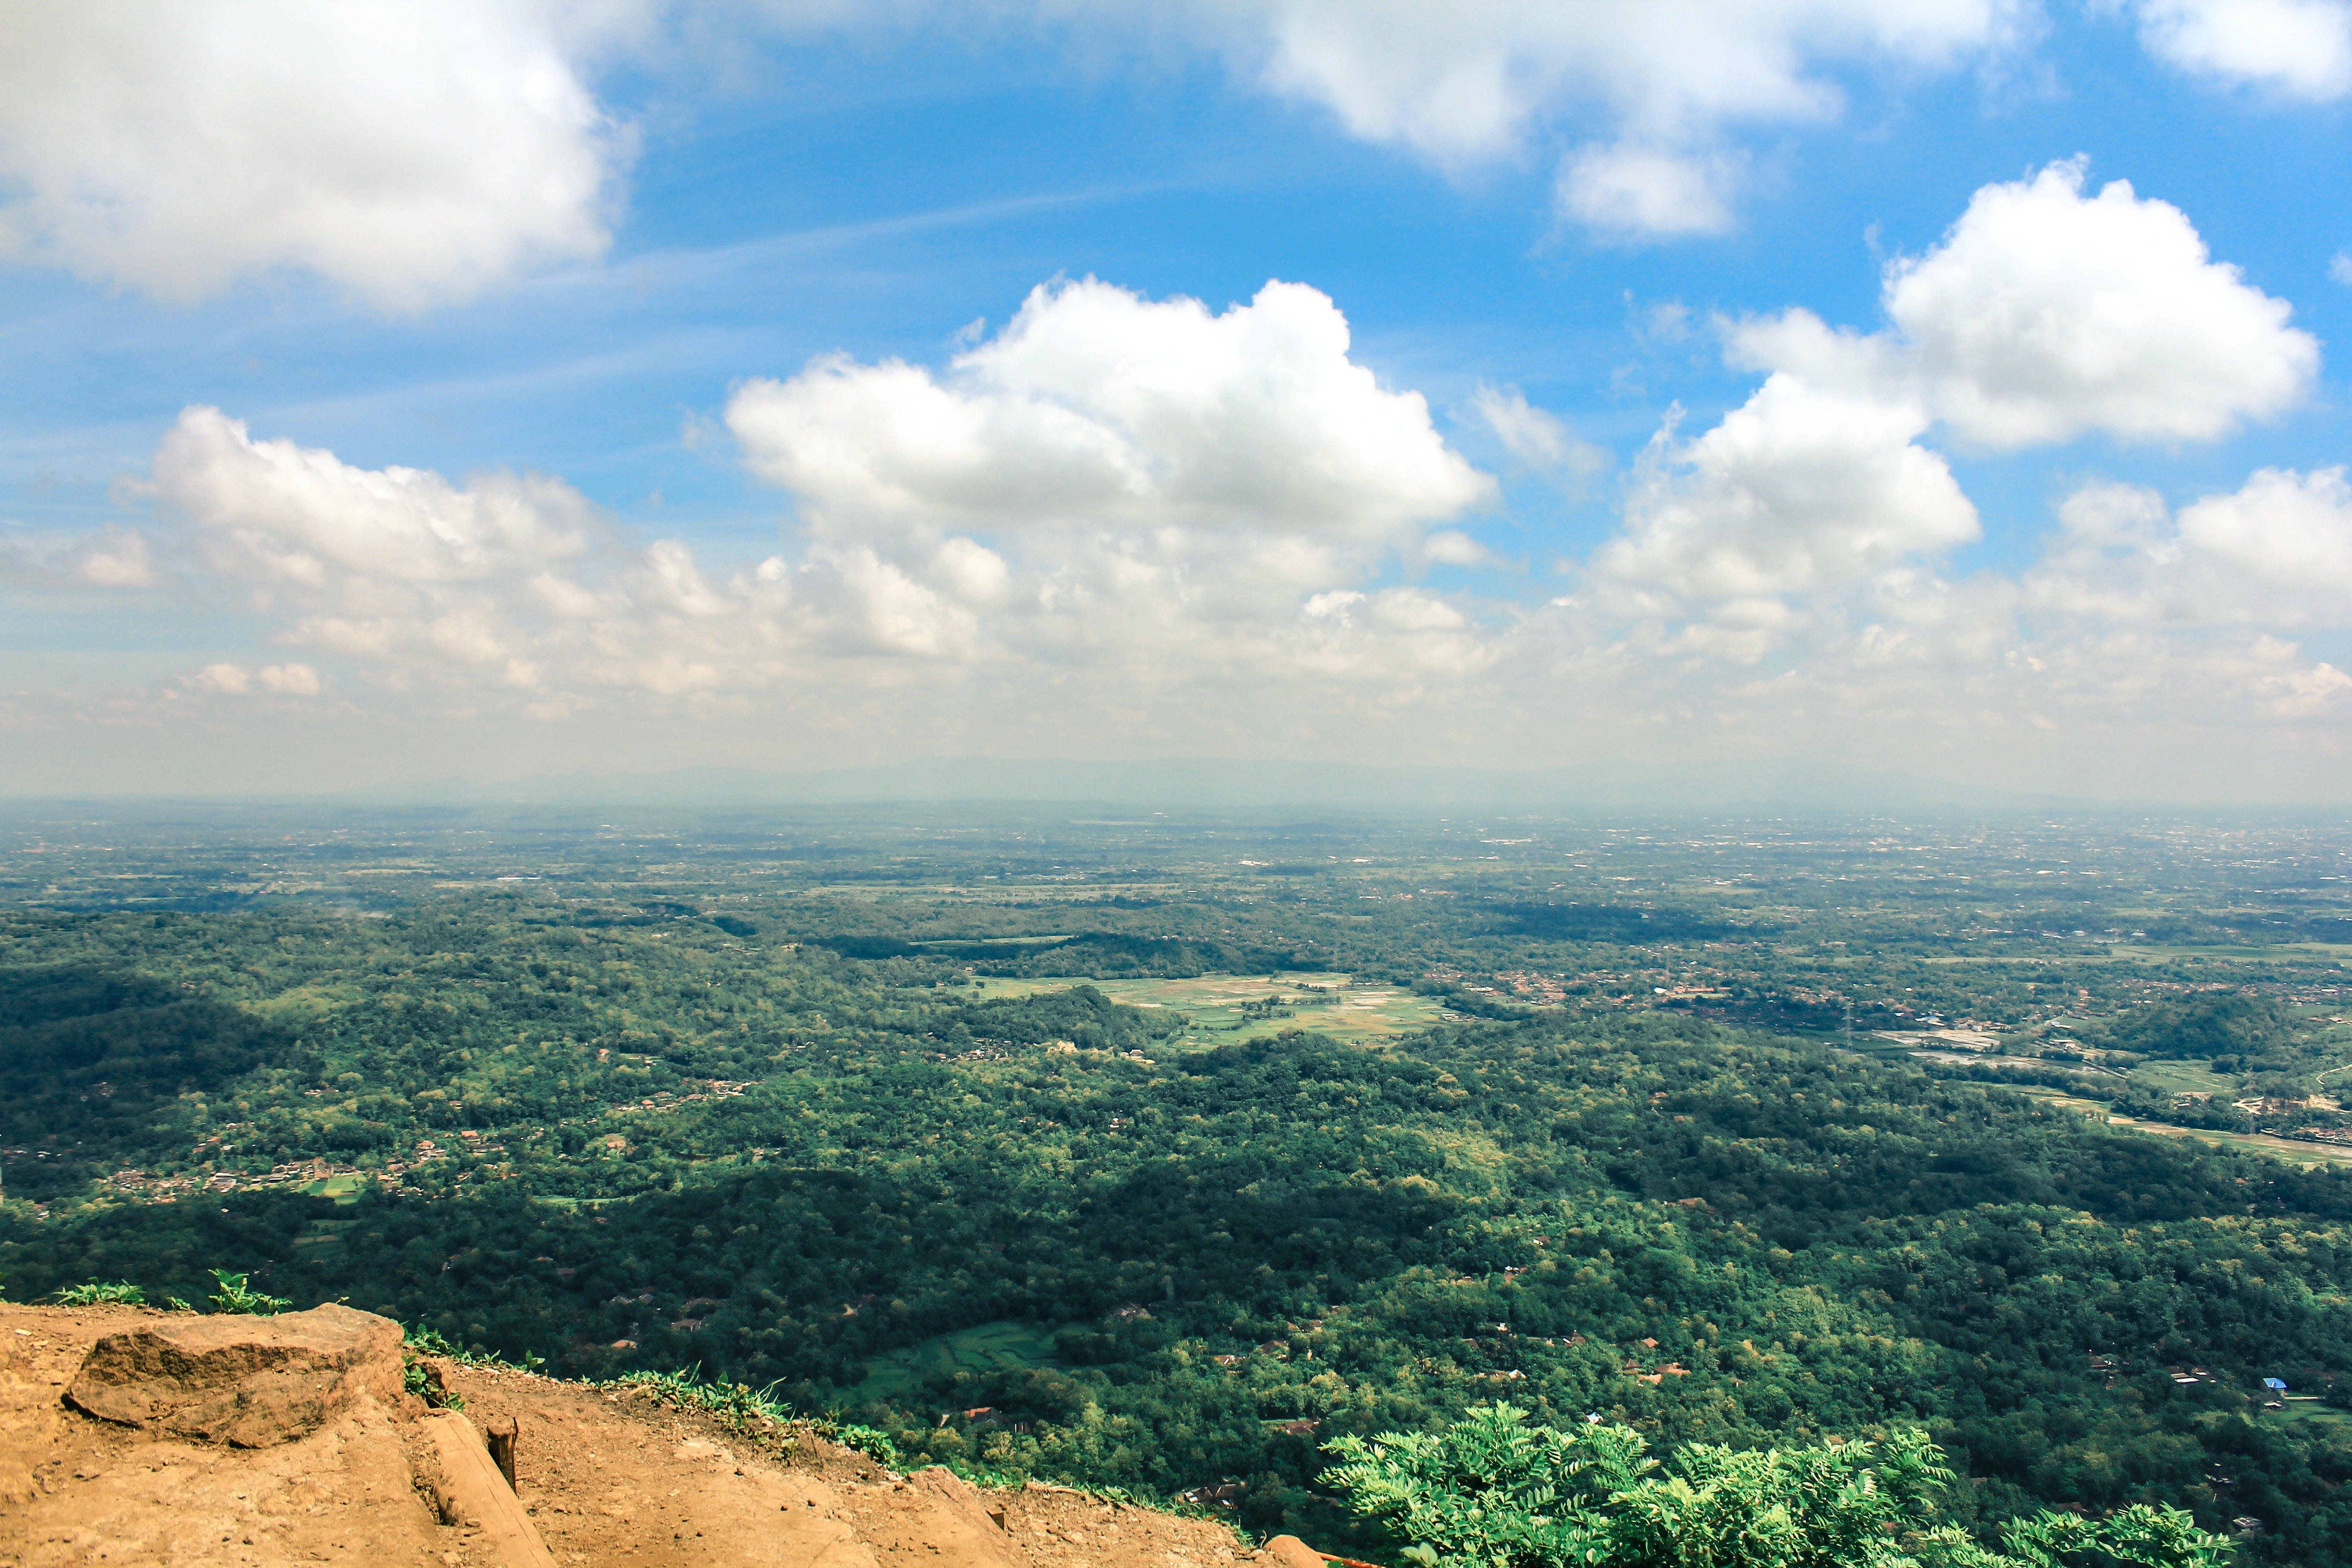
landscape, sea, nature, forest, grass, horizon, mountain, cloud, sky, field, sunlight, hill, mountain range, ridge, plain, plateau, habitat, ecosystem, rural area, aerial photography, natural environment, geographical feature, atmospheric phenomenon, atmosphere of earth, mountainous landforms